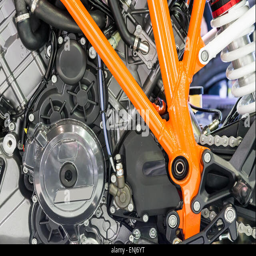
modern engine of the new motorcycle